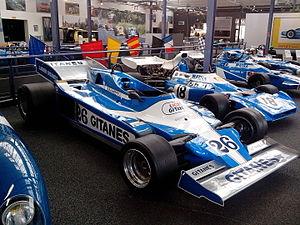
Collection de l'Espace Automobiles Matra
L'Espace Automobiles Matra ou musée Matra est un musée automobile français situé à Romorantin-Lanthenay. Il reprend l'histoire de Matra dans l'Industrie automobile.